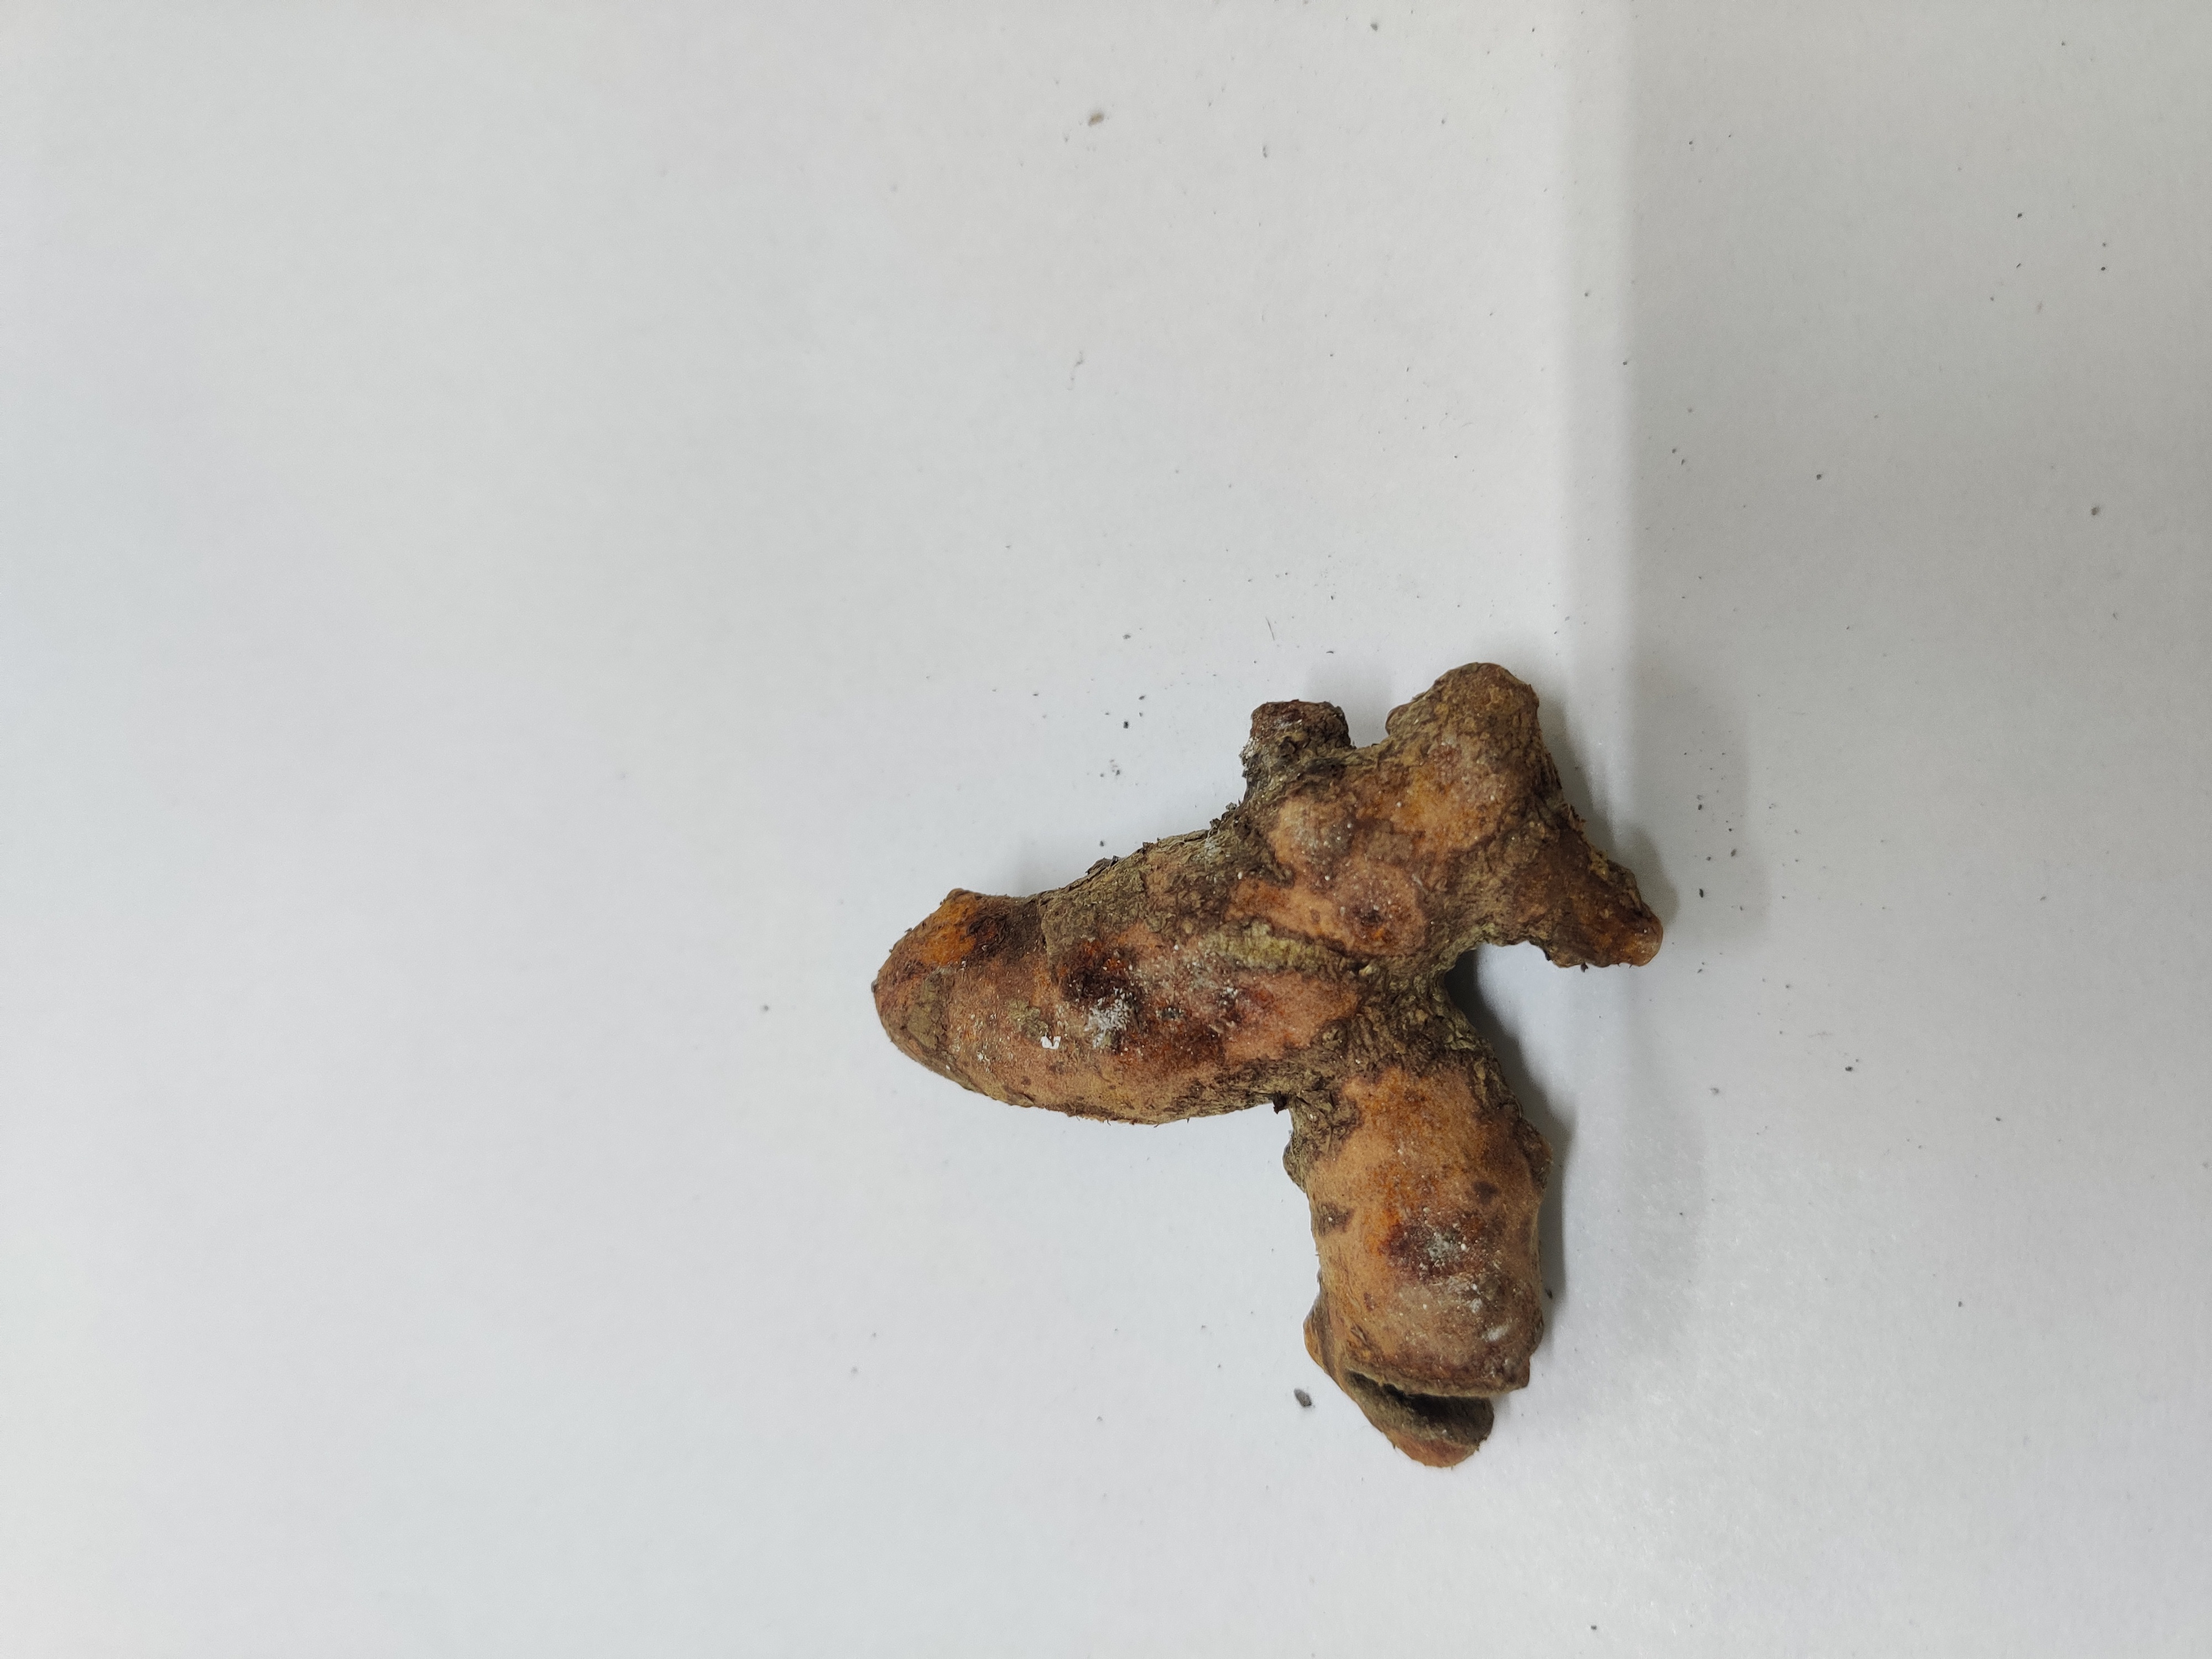
Crop: Turmeric
Condition: Severely Damaged